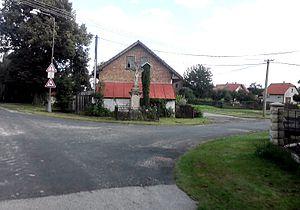
Vrchovnice est une commune du district de Hradec Králové, dans la région de Hradec Králové, en République tchèque. Sa population s'élevait à 61 habitants en 2017.